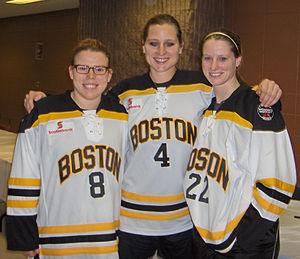
3 membres de l'Équipe nationale américaine de Hockey féminin. Elles sont égalements 3 défenseures du Boston Blades.
Angela Marie Ruggiero est une joueuse de hockey sur glace américaine d'origine italienne. Elle évolue au poste de défenseur. Elle est membre des Blades de Boston dans la Ligue canadienne de hockey féminin et membre de l'équipe nationale des États-Unis, championne olympique en 1998. En 2019, elle est membre du Comité International Olympique, siège dans sa commission exécutive et préside sa commission des athlètes.
Les Blades de Boston sont une équipe féminine professionnelle de hockey sur glace de Boston, au Massachusetts, en activité de 2010 à 2018, date à laquelle la franchise déménage à Worcester. L'équipe joue ses matchs à domicile au Lawrence Larsen Rink situé à Winthrop et elle a remporté la coupe Clarkson deux fois, en 2013 et 2015, en remportant les séries éliminatoires de Ligue canadienne de hockey féminin.